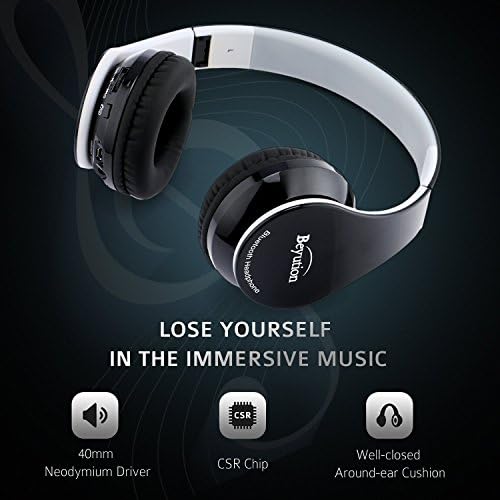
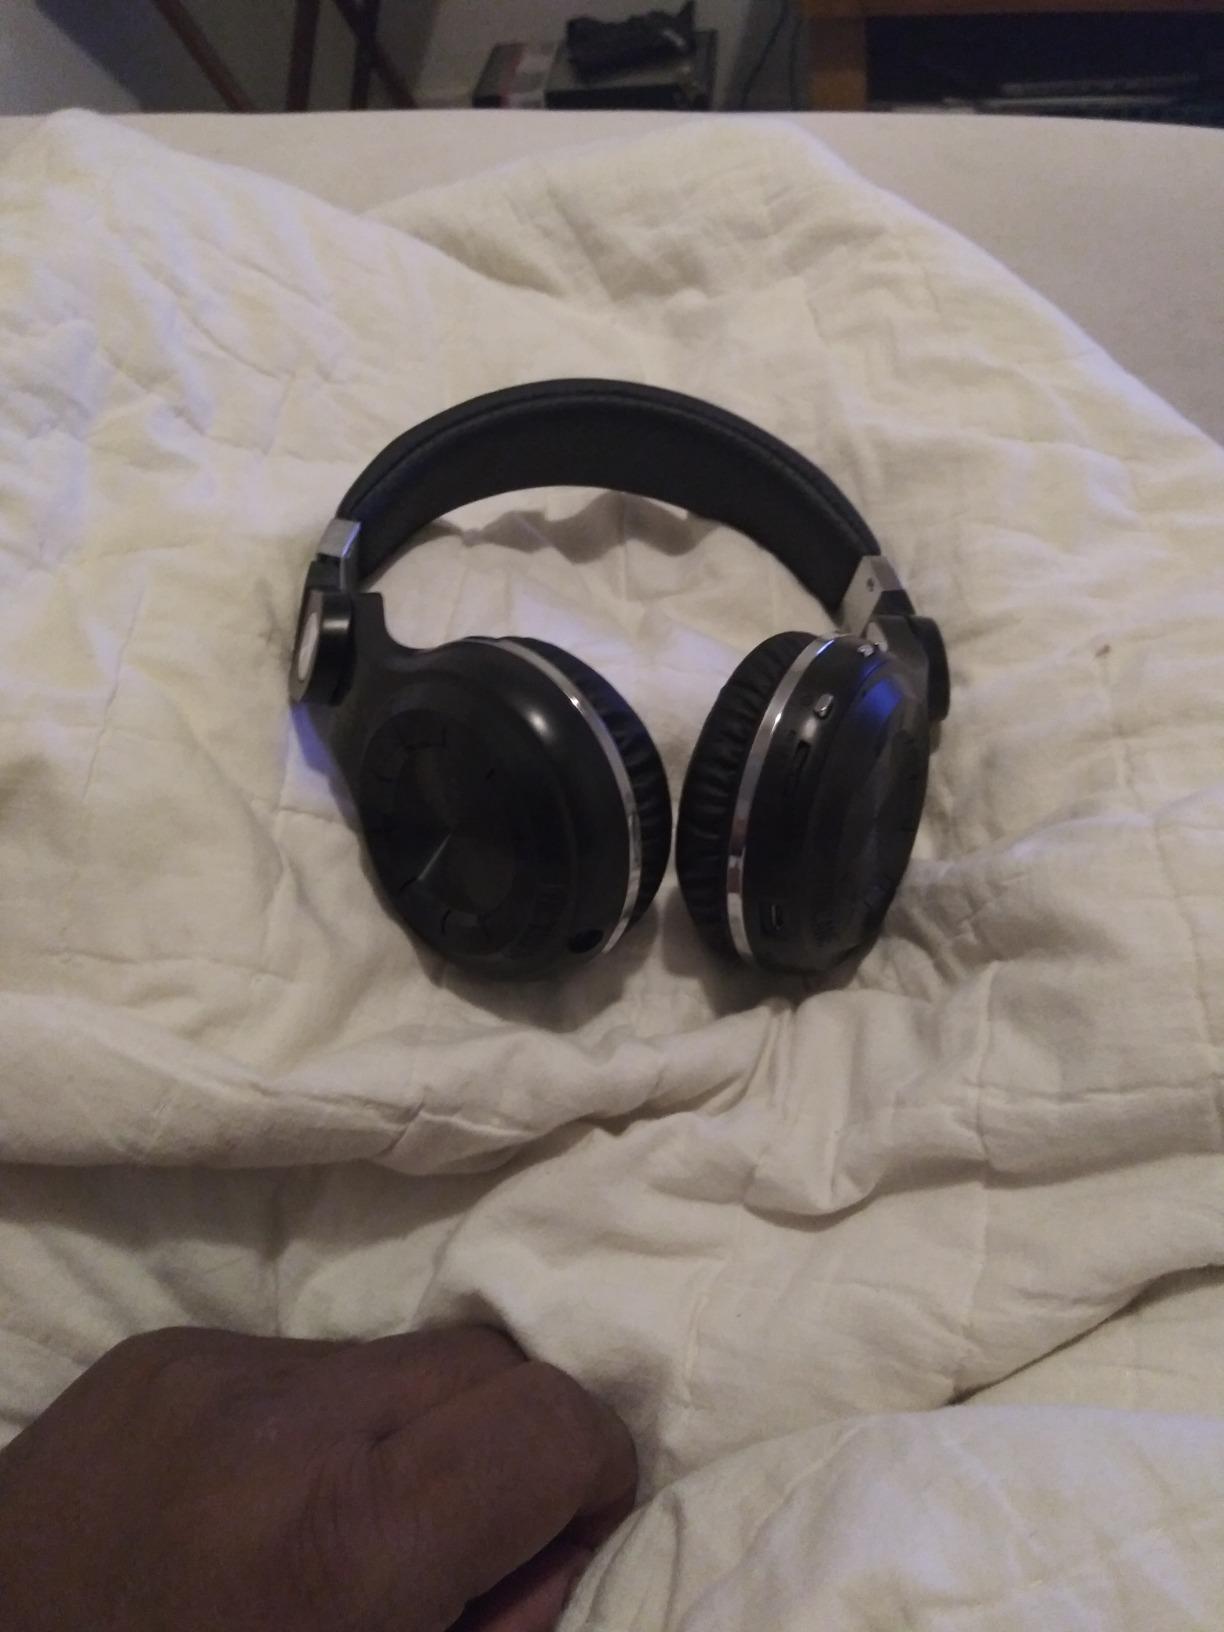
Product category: headphones
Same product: no